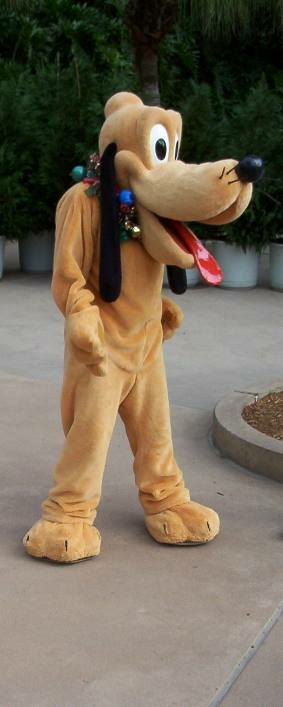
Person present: No